Boatswain

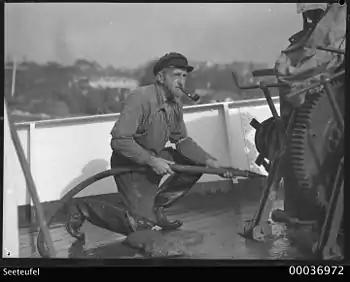
Boatswain of Felix von Luckner's yacht "Seeteufel", smoking a pipe and hosing the vessel's deck

The boatswain works in a ship's deck department as the foreman of the unlicensed (crew members without a mate's licence) deck crew. Sometimes, the boatswain is also a third or fourth mate. A boatswain must be highly skilled in all matters of marlinespike seamanship required for working on deck of a seagoing vessel. The boatswain is distinguished from other able seamen by the supervisory roles: planning, scheduling, and assigning work.